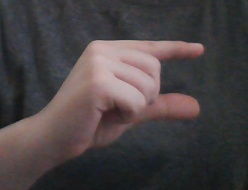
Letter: dal